Fabian Bruskewitz

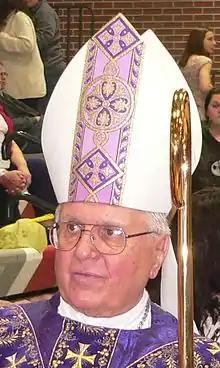
Bruskewitz in 2011

Fabian Wendelin Bruskewitz (born September 6, 1935) is an American prelate of the Roman Catholic Church who served as bishop of the Diocese of Lincoln in Nebraska, from 1992 to 2012.